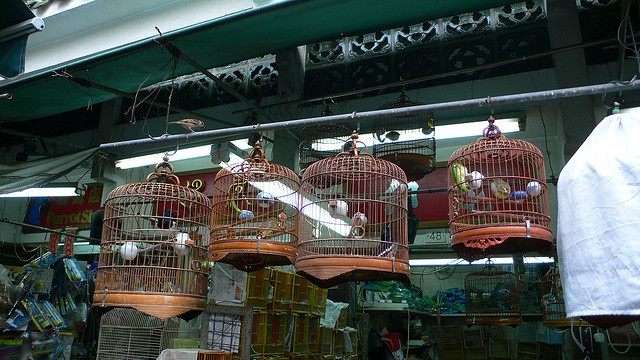
Bird cages with birds in them inside a pet store
a bunch of cages that have some birds in them
Four cages in a store with birds in them.
Some birds are sitting in cages that are hanging from a pole.
a number of small birds in cages